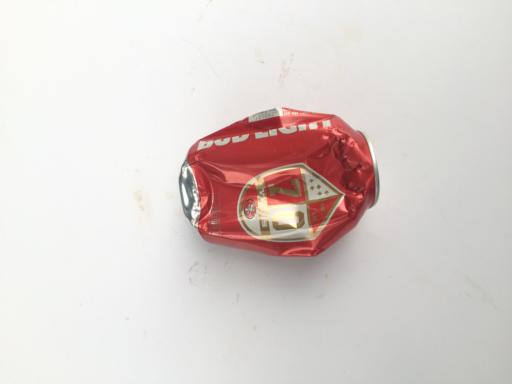
Label: metal